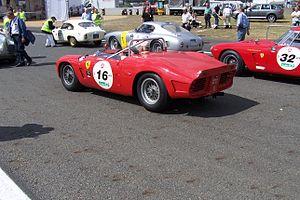
Ferrari au Mans Classic avant l'entrée sur le circuit